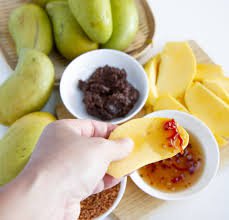
Label: Mango